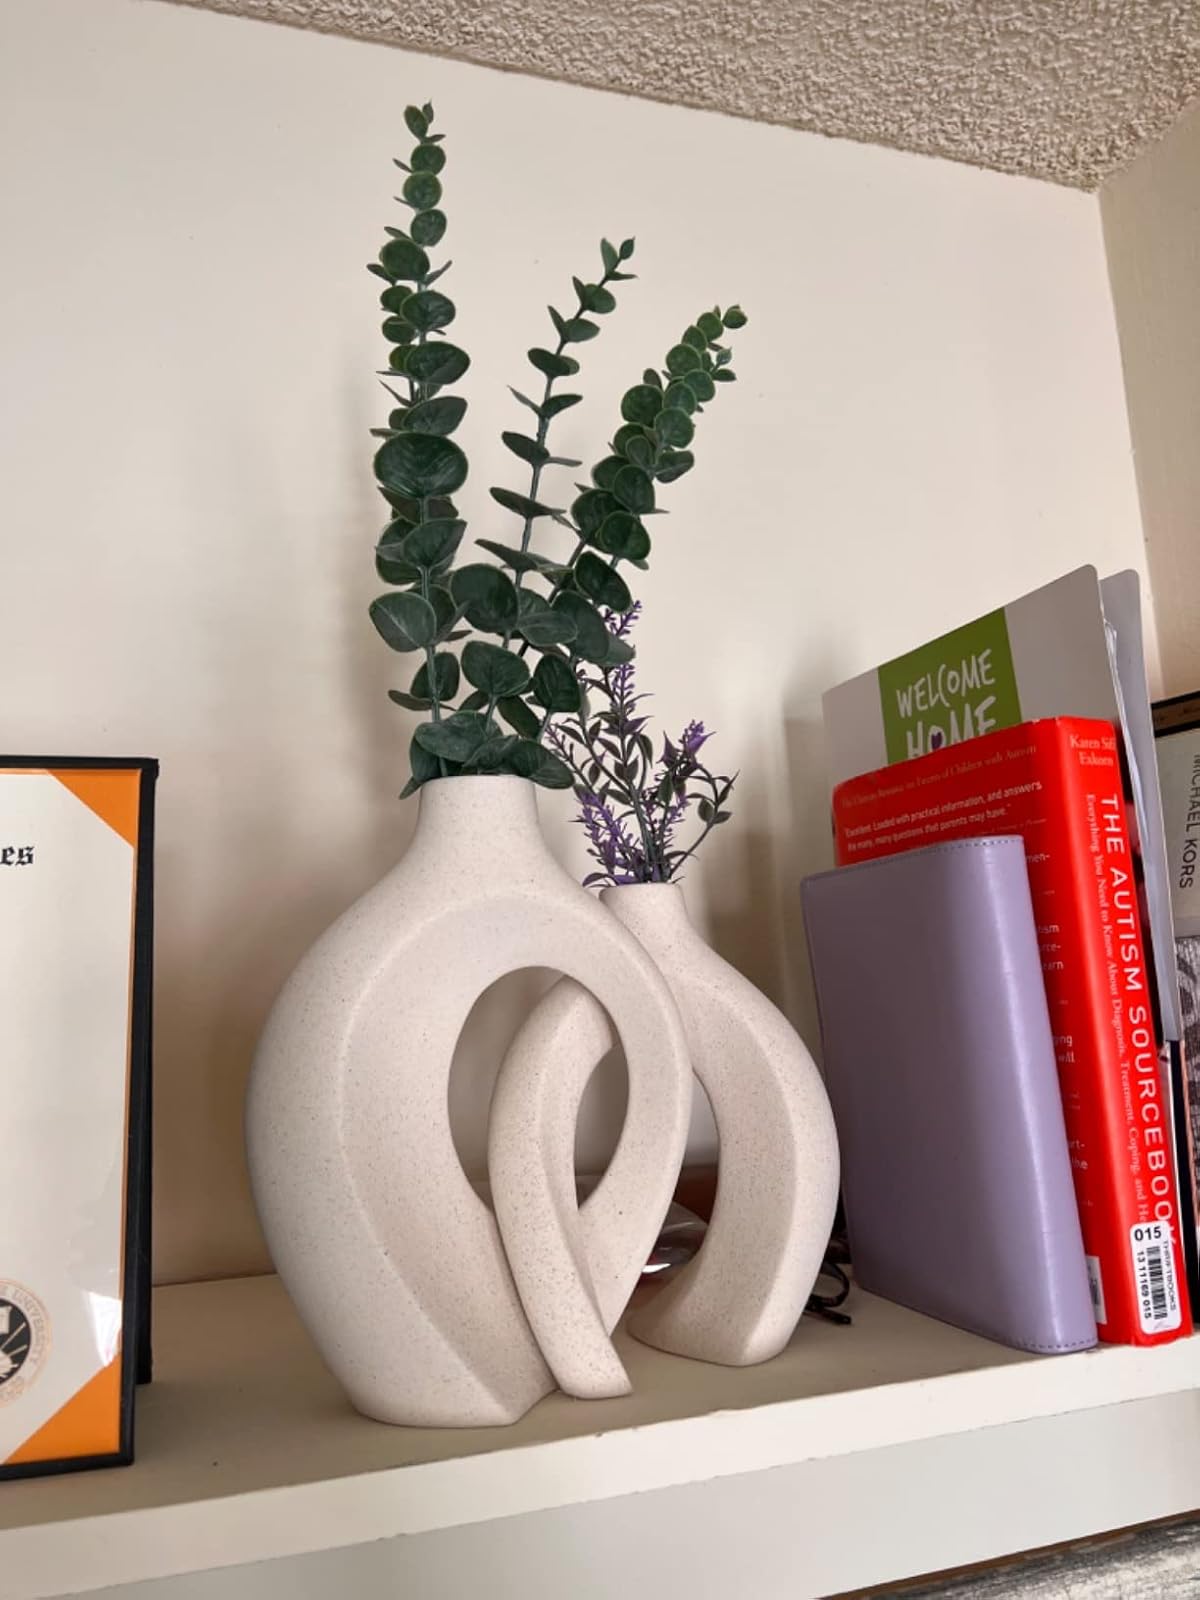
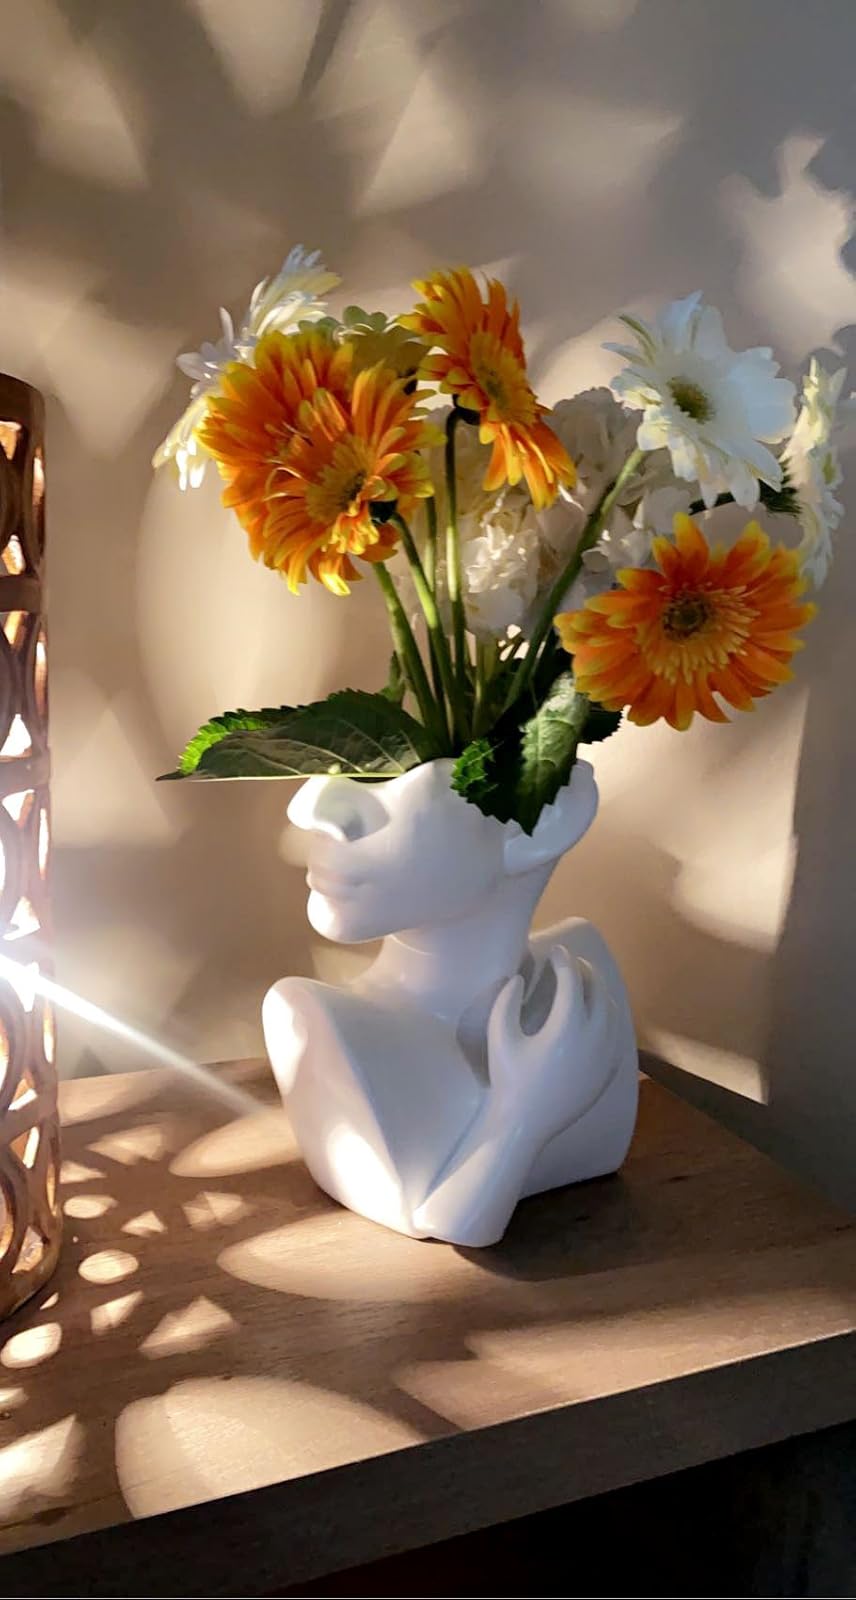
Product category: vase
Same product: no